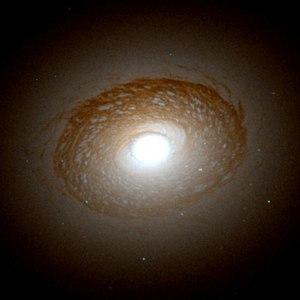
NGC 4459 est une galaxie lenticulaire située dans la constellation de la Chevelure de Bérénice à environ 54 millions d'années-lumière. NGC 4459 a été découvert l'astronome germano-britannique William Herschel en 1787.